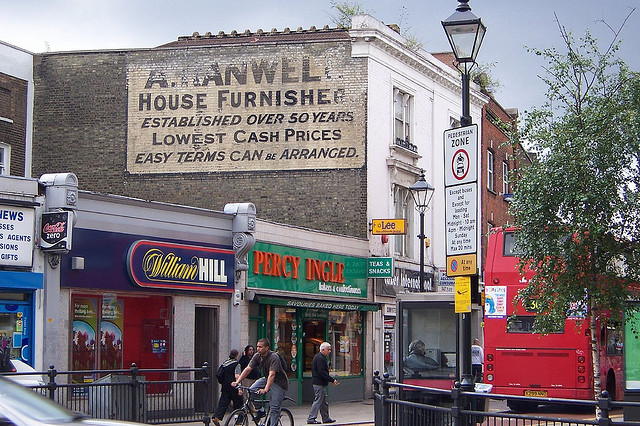
A large brick building with a red double decker bus parked in front of it.

A city street with stores, people and a bus.